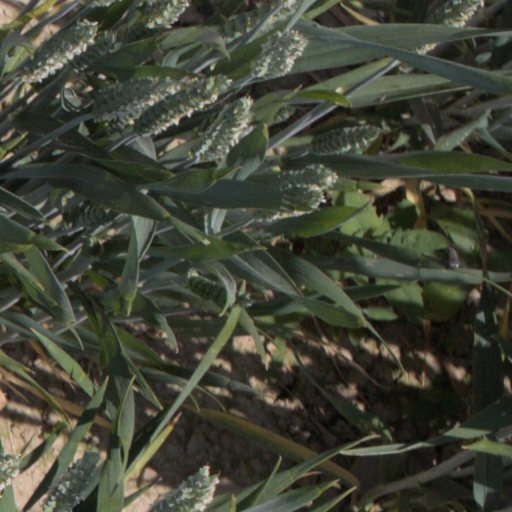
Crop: wheat